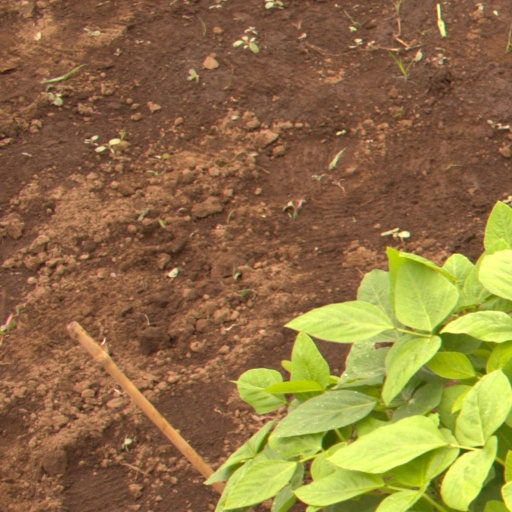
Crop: soybean